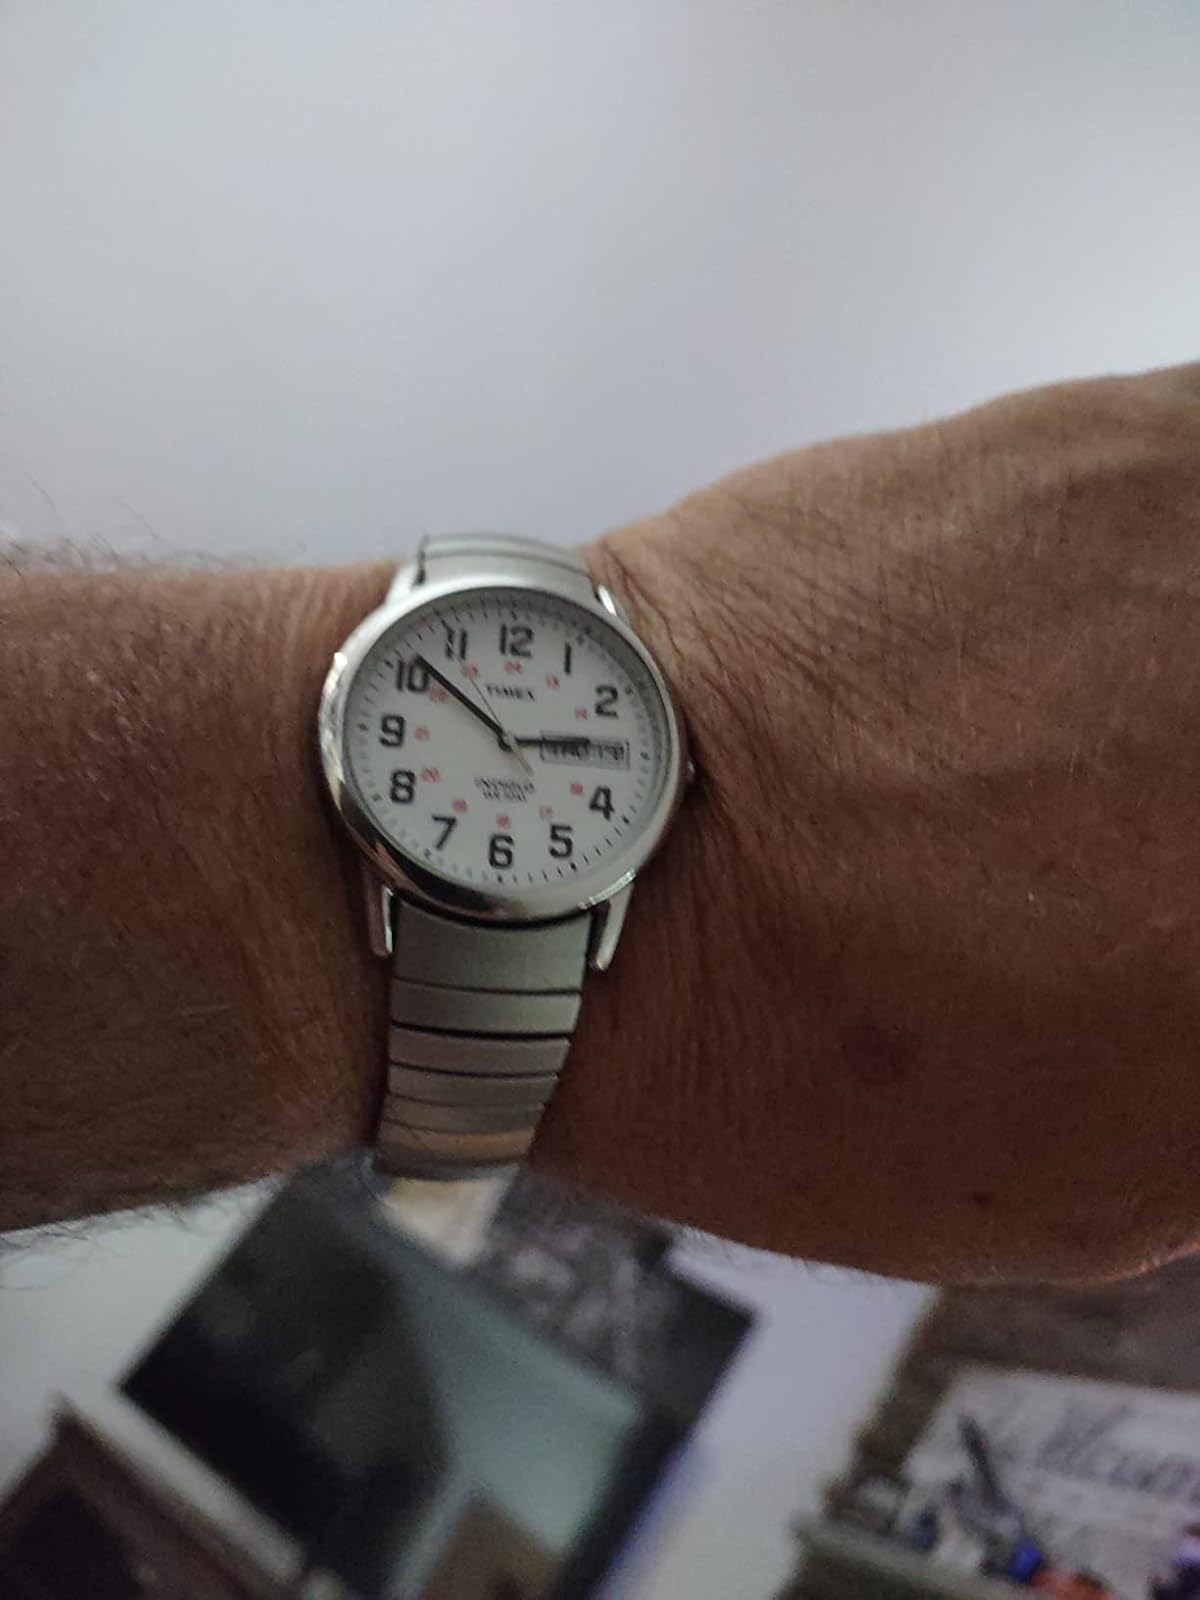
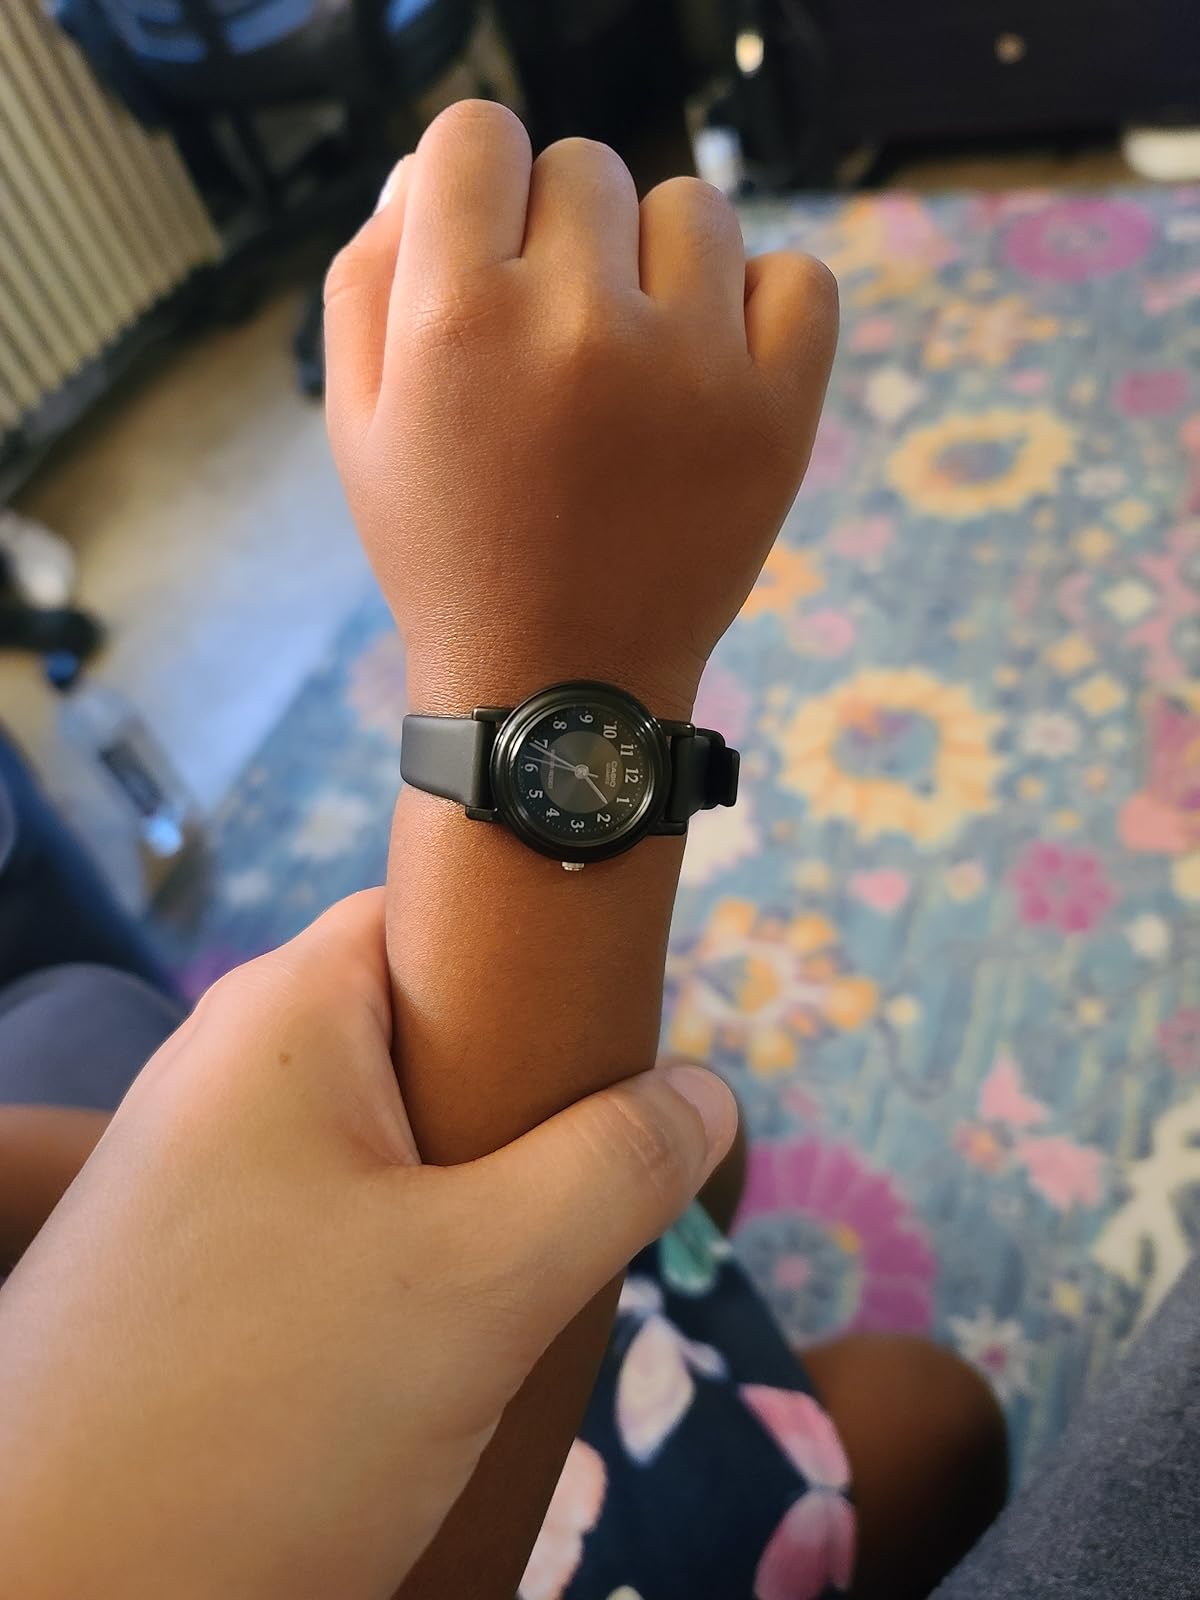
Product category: accessories_watch
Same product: no